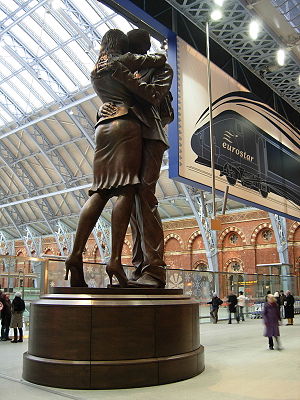
St Pancras Station / Historie / Efter ombygning
Paul Days skulptur The Meeting Place.
St Pancras Station, også kendt som London St Pancras og siden 2007 som St Pancras International, er en endestation i det centrale London, hyldet for sin Victorianske arkitektur. Den fredede bygning ligger på Euston Road i St Pancras, London, mellem British Library, King's Cross Station og Regent's Canal. Den blev åbnet i 1868 af Midland Railway som den sydlige endestation på selskabets Midland Main Line, der forbandt London med East Midlands og Yorkshire. Da den åbnede var det buede Barlow banegårdshal det største enkelt-spændstag i verden.